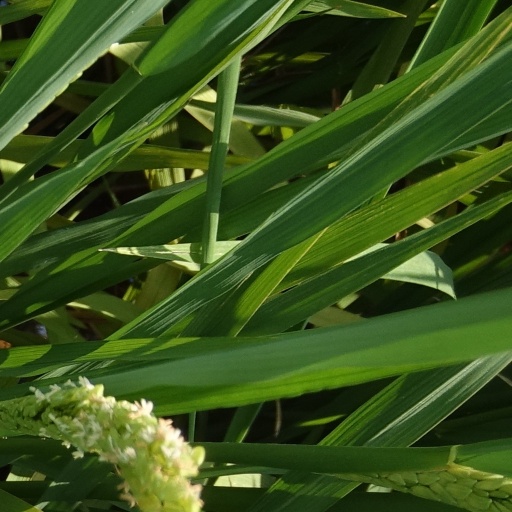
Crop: rice